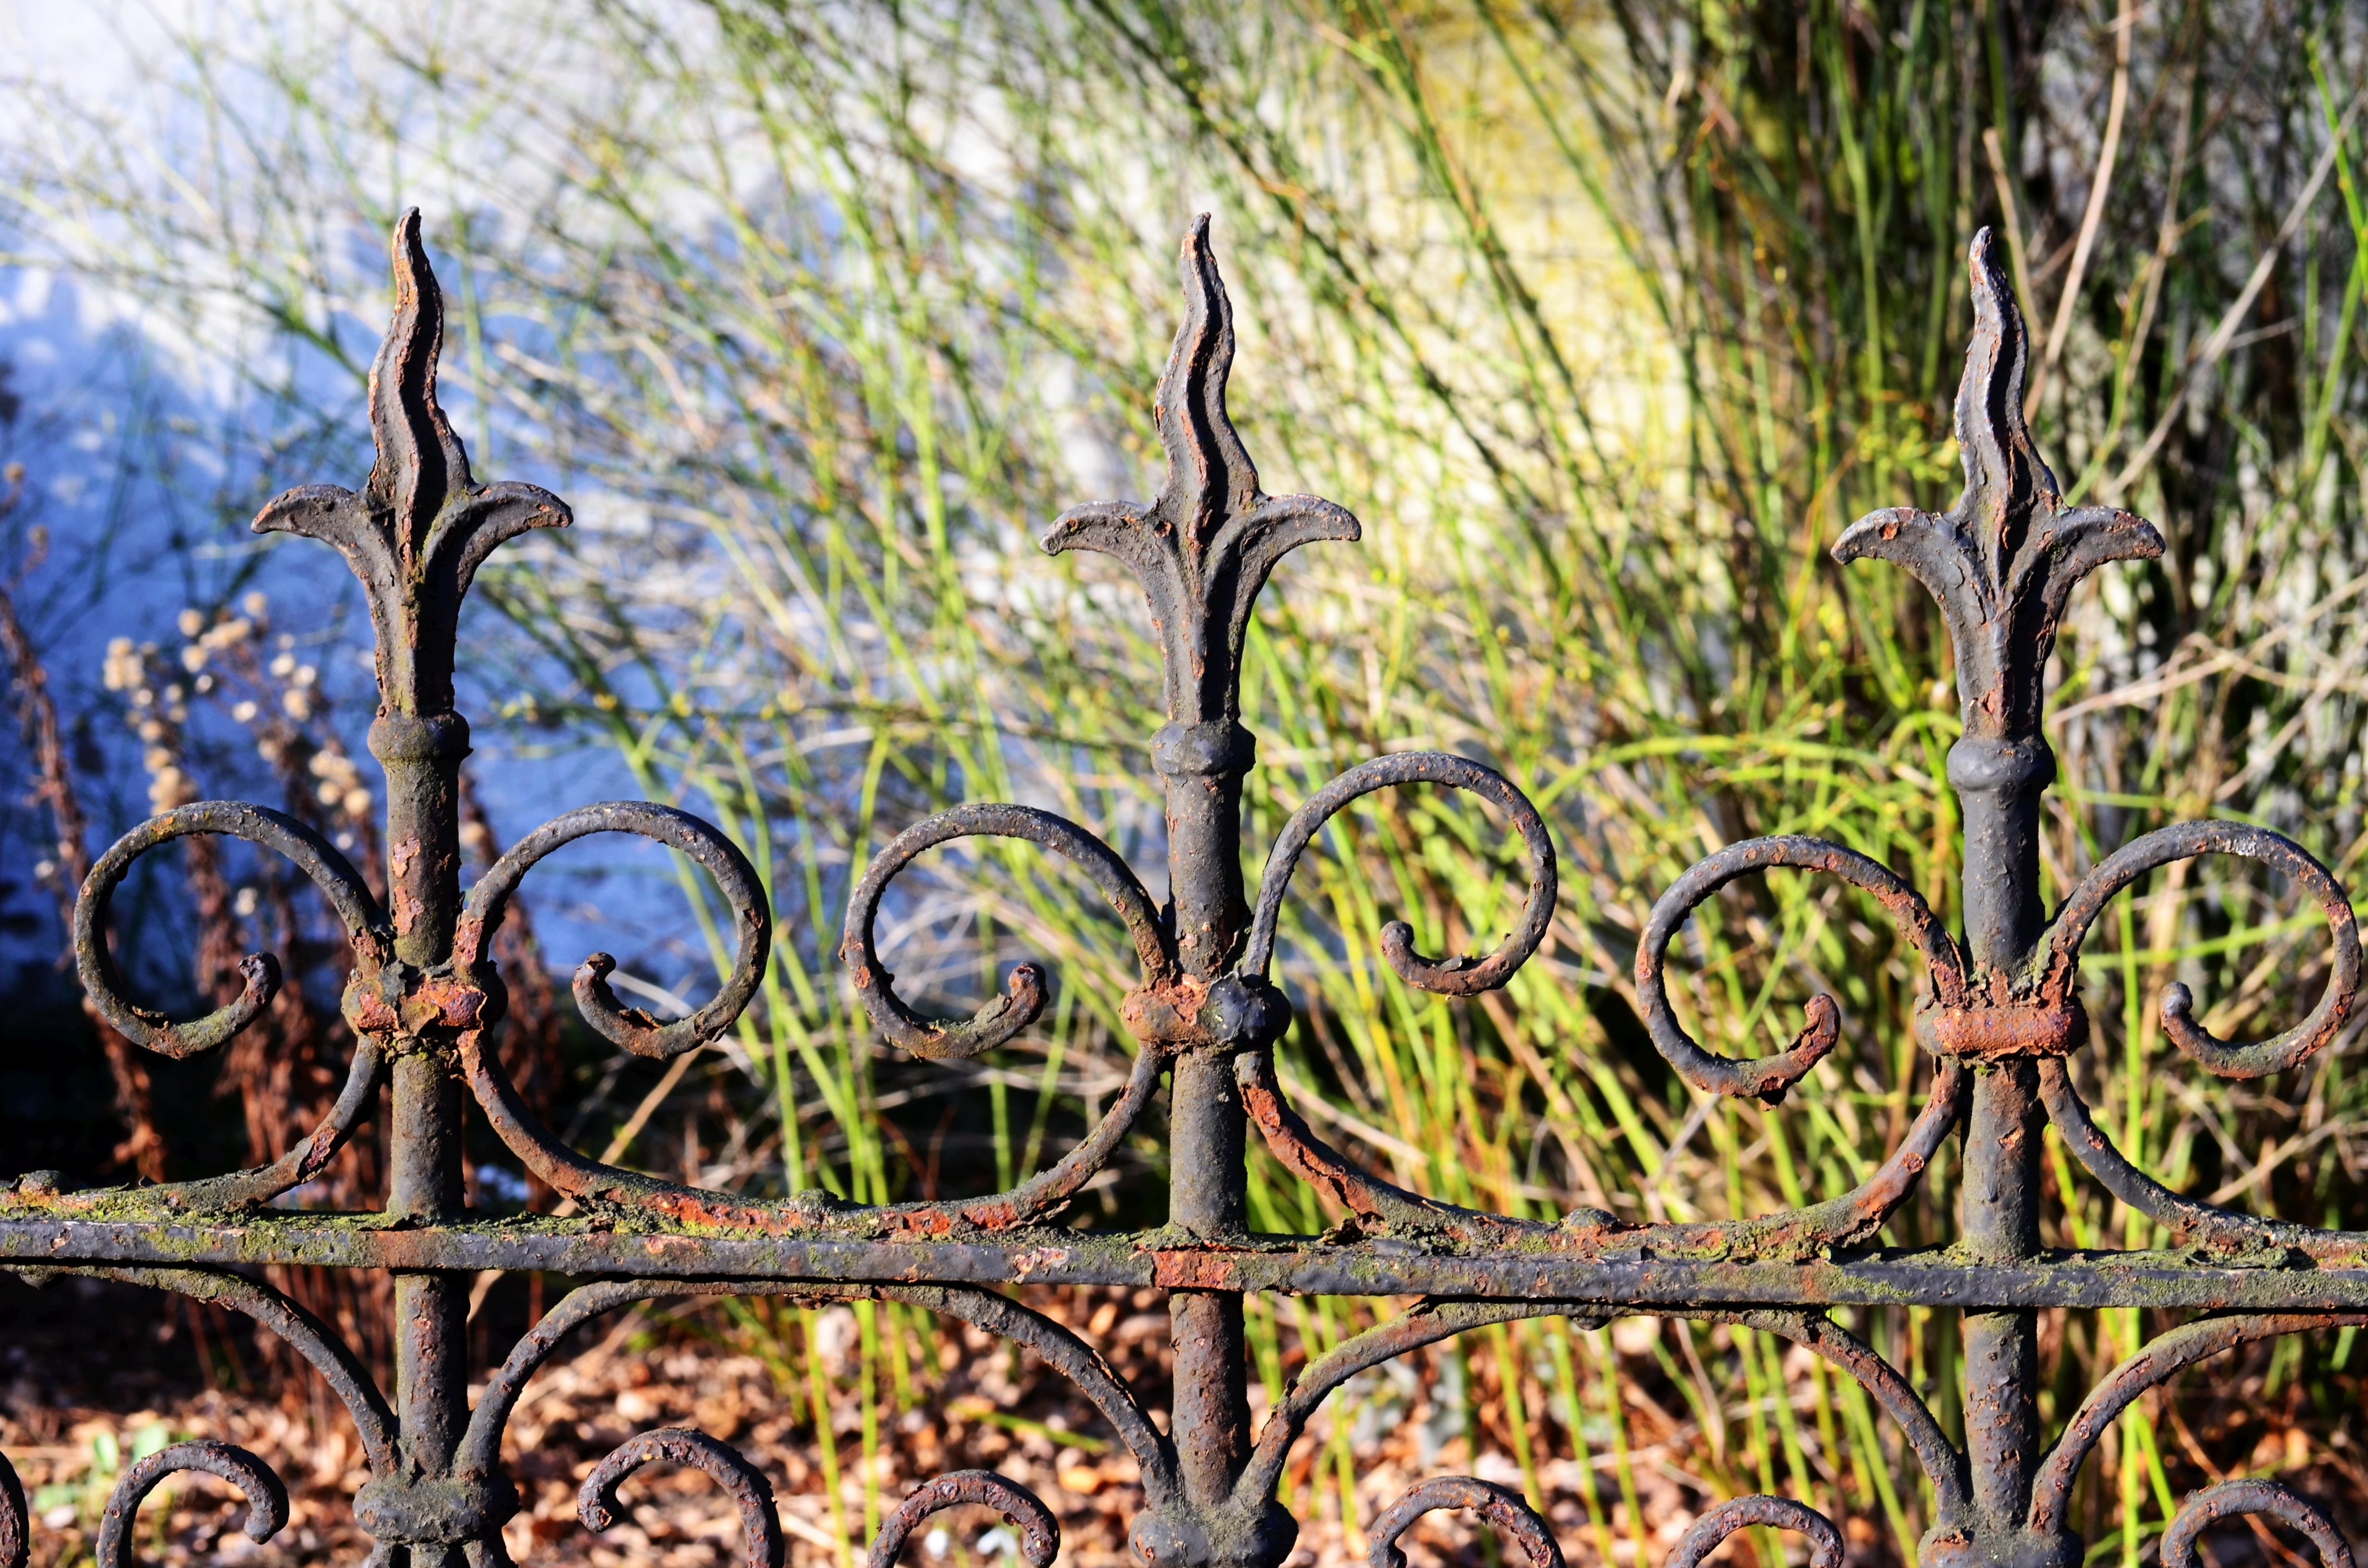
forest, grass, branch, fence, plant, leaf, flower, moss, jungle, autumn, botany, garden, flora, iron, woodland, habitat, stainless, garden fence, natural environment, outdoor structure